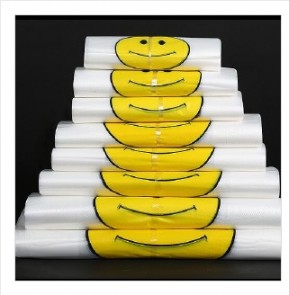
Label: plastic